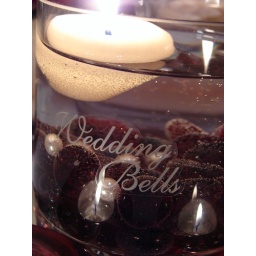
candle by the cake